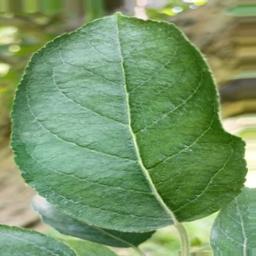
Label: Healthy